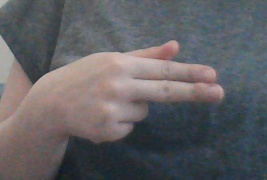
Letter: ghain